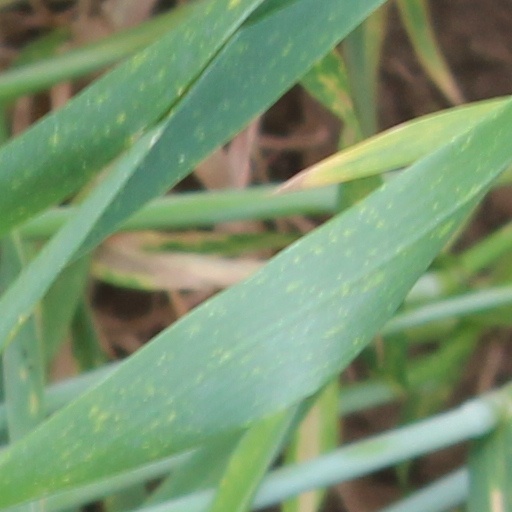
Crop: wheat